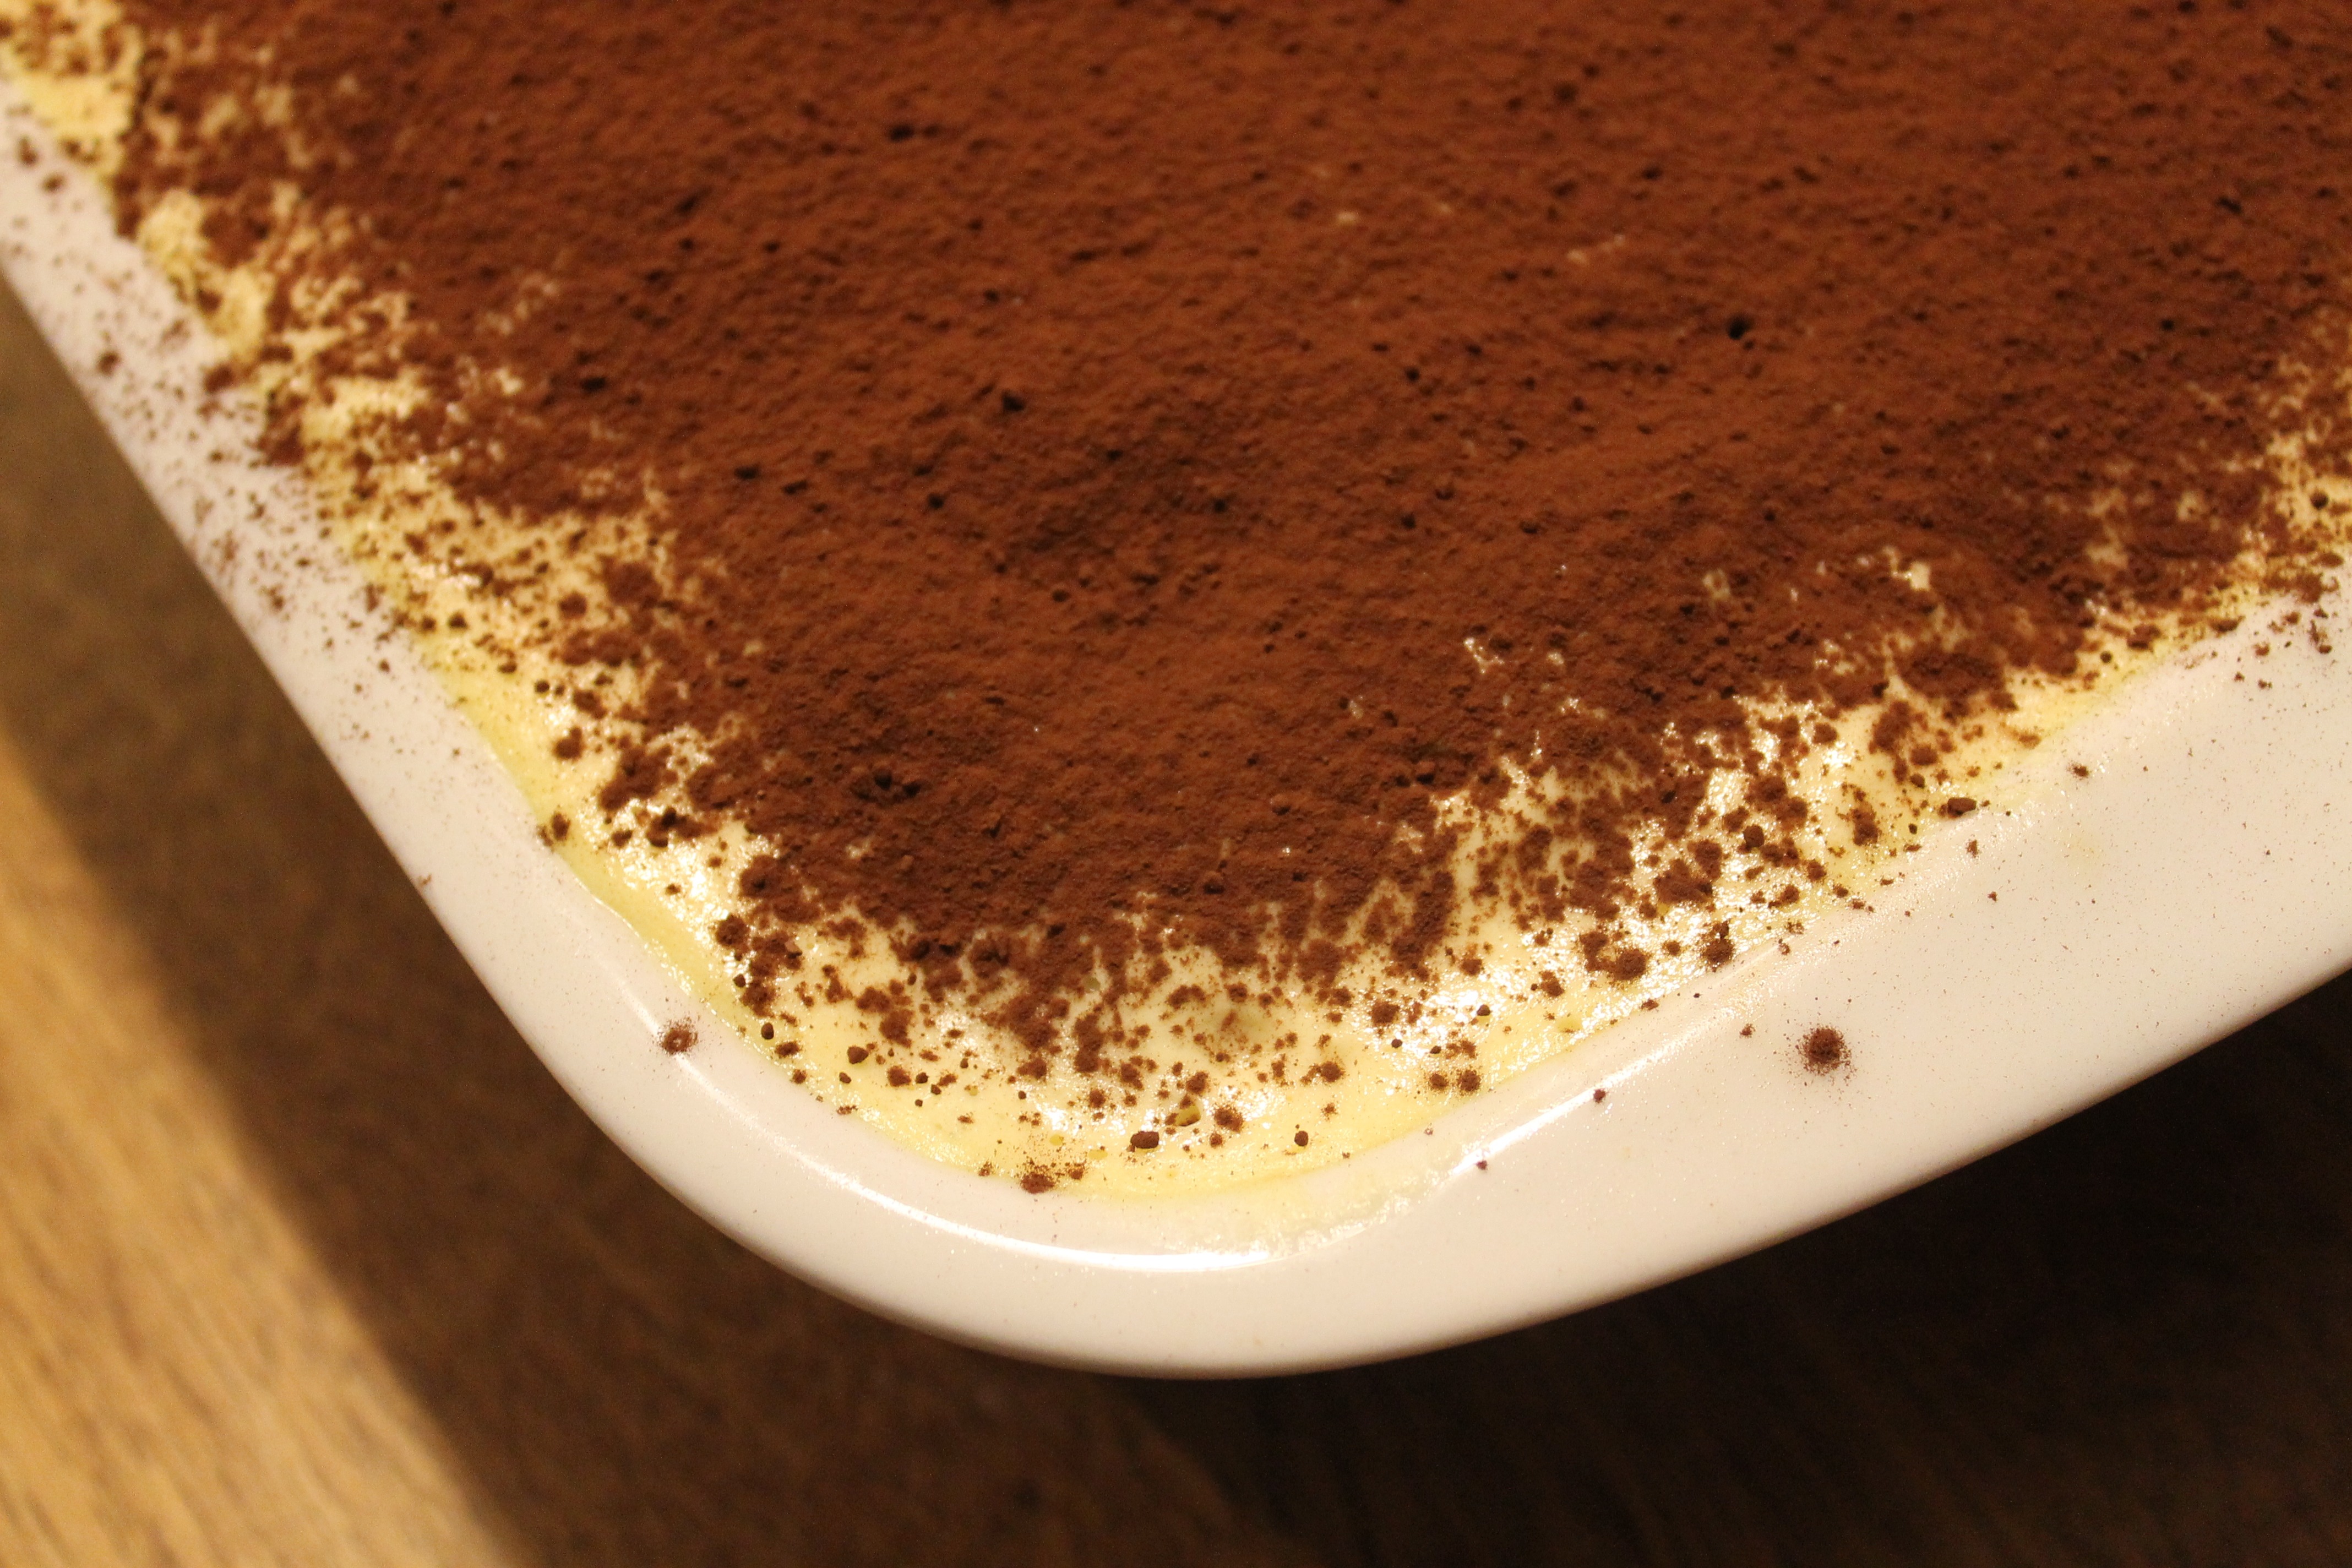
sweet, dish, food, culinary, fresh, chocolate, snack, dessert, cuisine, delicious, cake, pastry, chocolate cake, calories, cocoa, icing, tasty, italian, yummy, confectionery, baked goods, torte, italian food, tiramisu, mascarpone, european food, sachertorte, semifreddo